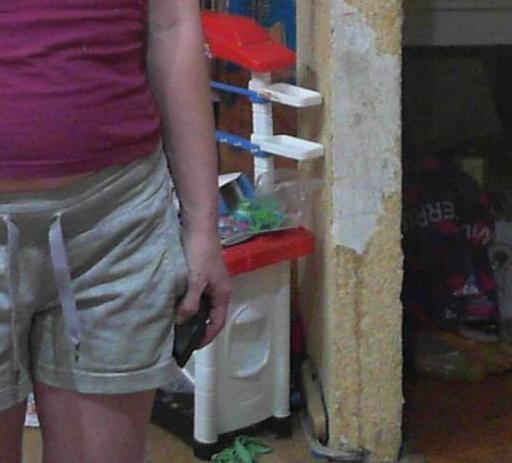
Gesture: no_gesture